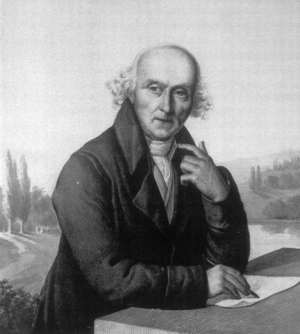
Jean Marie Morel (1728–1810), architecte français, gravure anonyme.
Jean-Marie Morel, né le 28 mars 1728 à Lyon où il est mort le 10 août 1810, est un architecte paysagiste, peintre et musicien français.